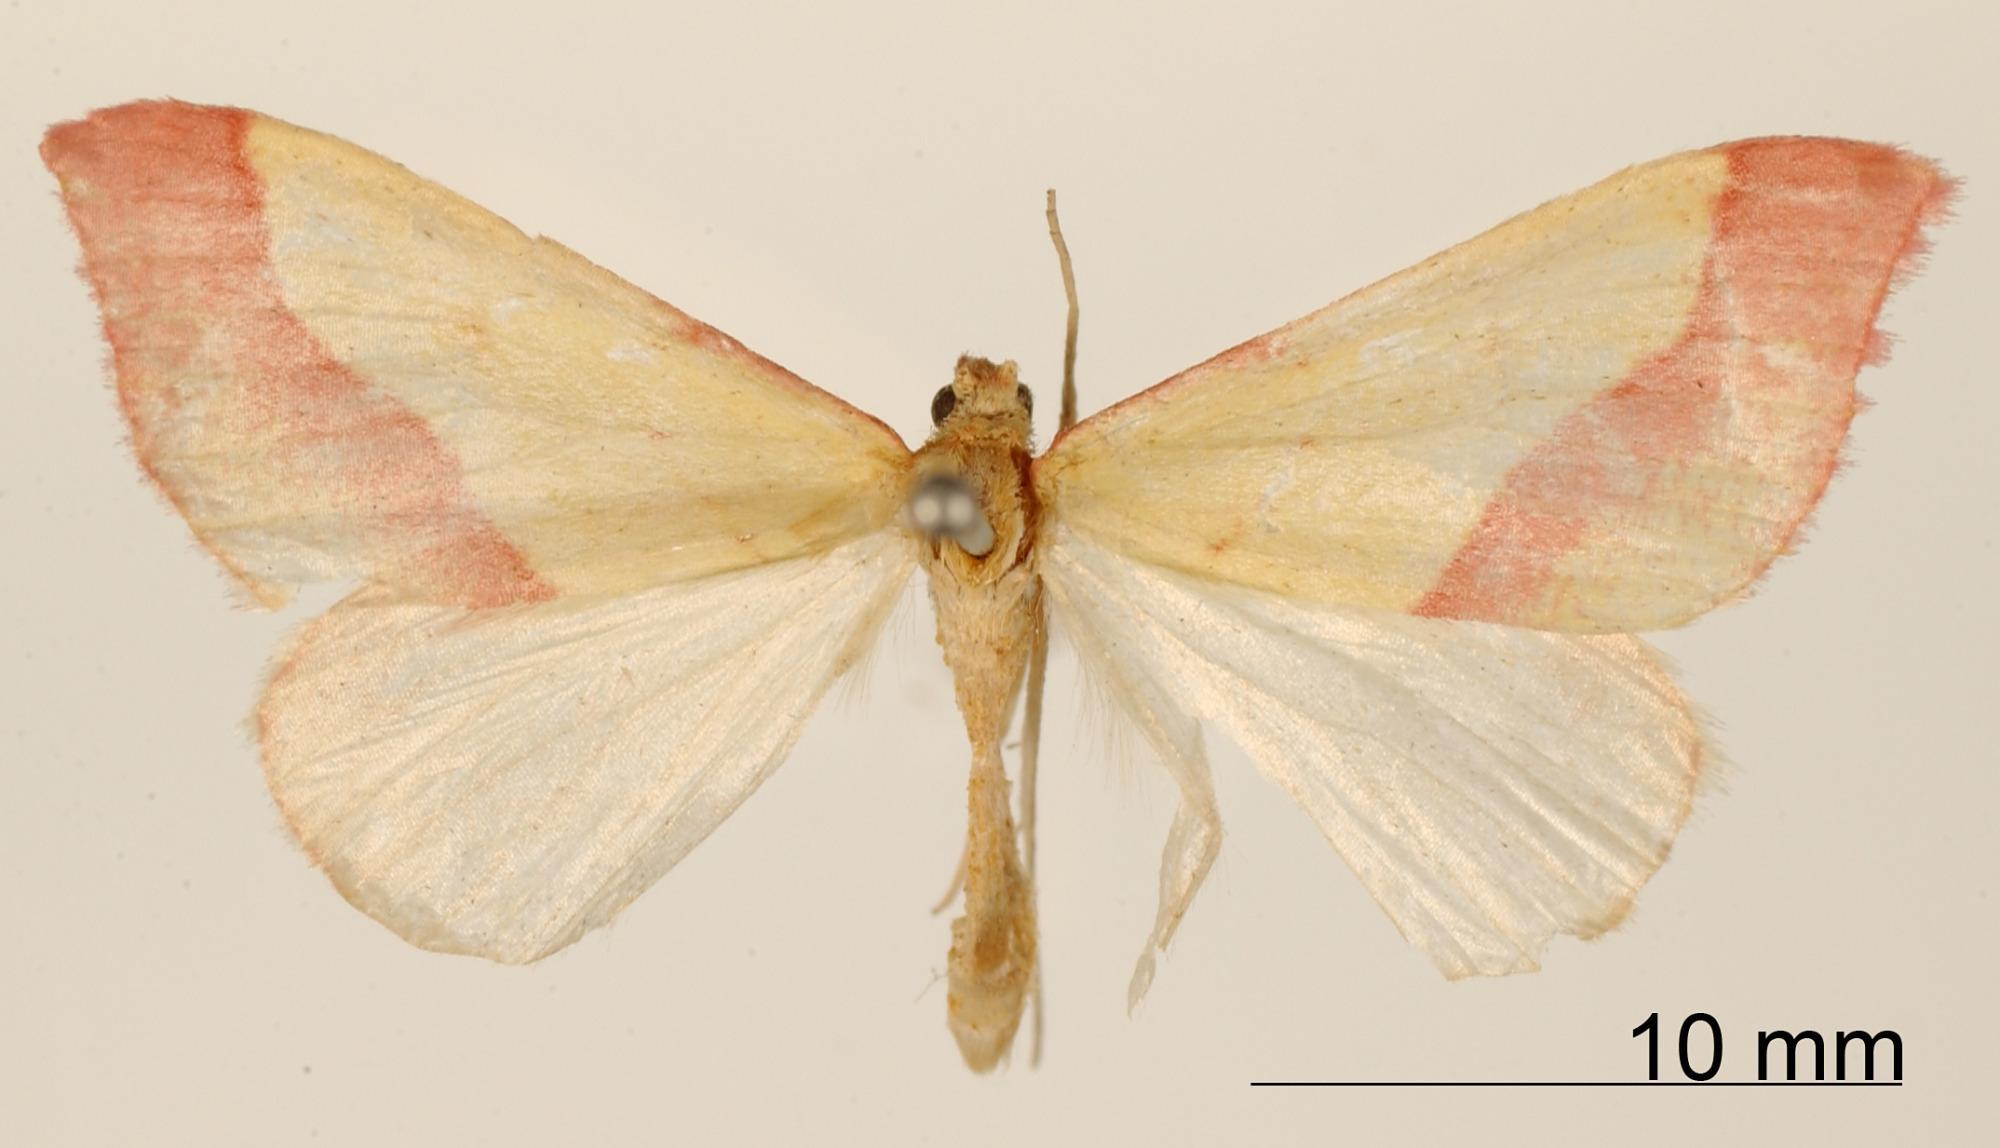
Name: Rhodometra roseata
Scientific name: Rhodometra roseata Dognin, 1917
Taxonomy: Animalia, Arthropoda, Insecta, Lepidoptera, Geometridae, Larentiinae
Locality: Environs de Loja, Ecuador